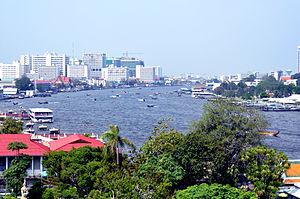
Cet article recense les sites concernés par l'observatoire mondial des monuments en 2018.